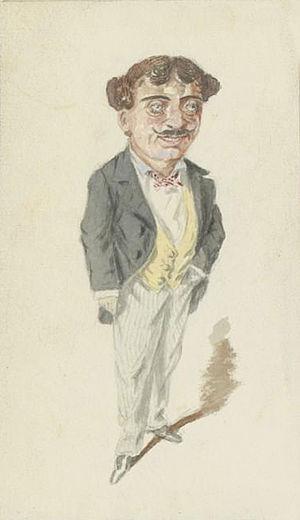
Alphonse Emile Alfred Dieudonné, dit simplement Dieudonné, est un acteur français, né le 12 janvier 1834 à Paris 1ᵉʳ et mort en 1922 à Paris, après une des plus longues carrières de la scène française.
Romain Thomas dit Lhéritier est un acteur et dessinateur français, né le 14 septembre 1809 à Neuilly et mort le 23 février 1885 aux Batignolles.
Les Samedis de Madame est une comédie en 3 actes d'Eugène Labiche, représentée pour la 1ʳᵉ fois à Paris sur le Théâtre du Palais-Royal le 15 septembre 1874.